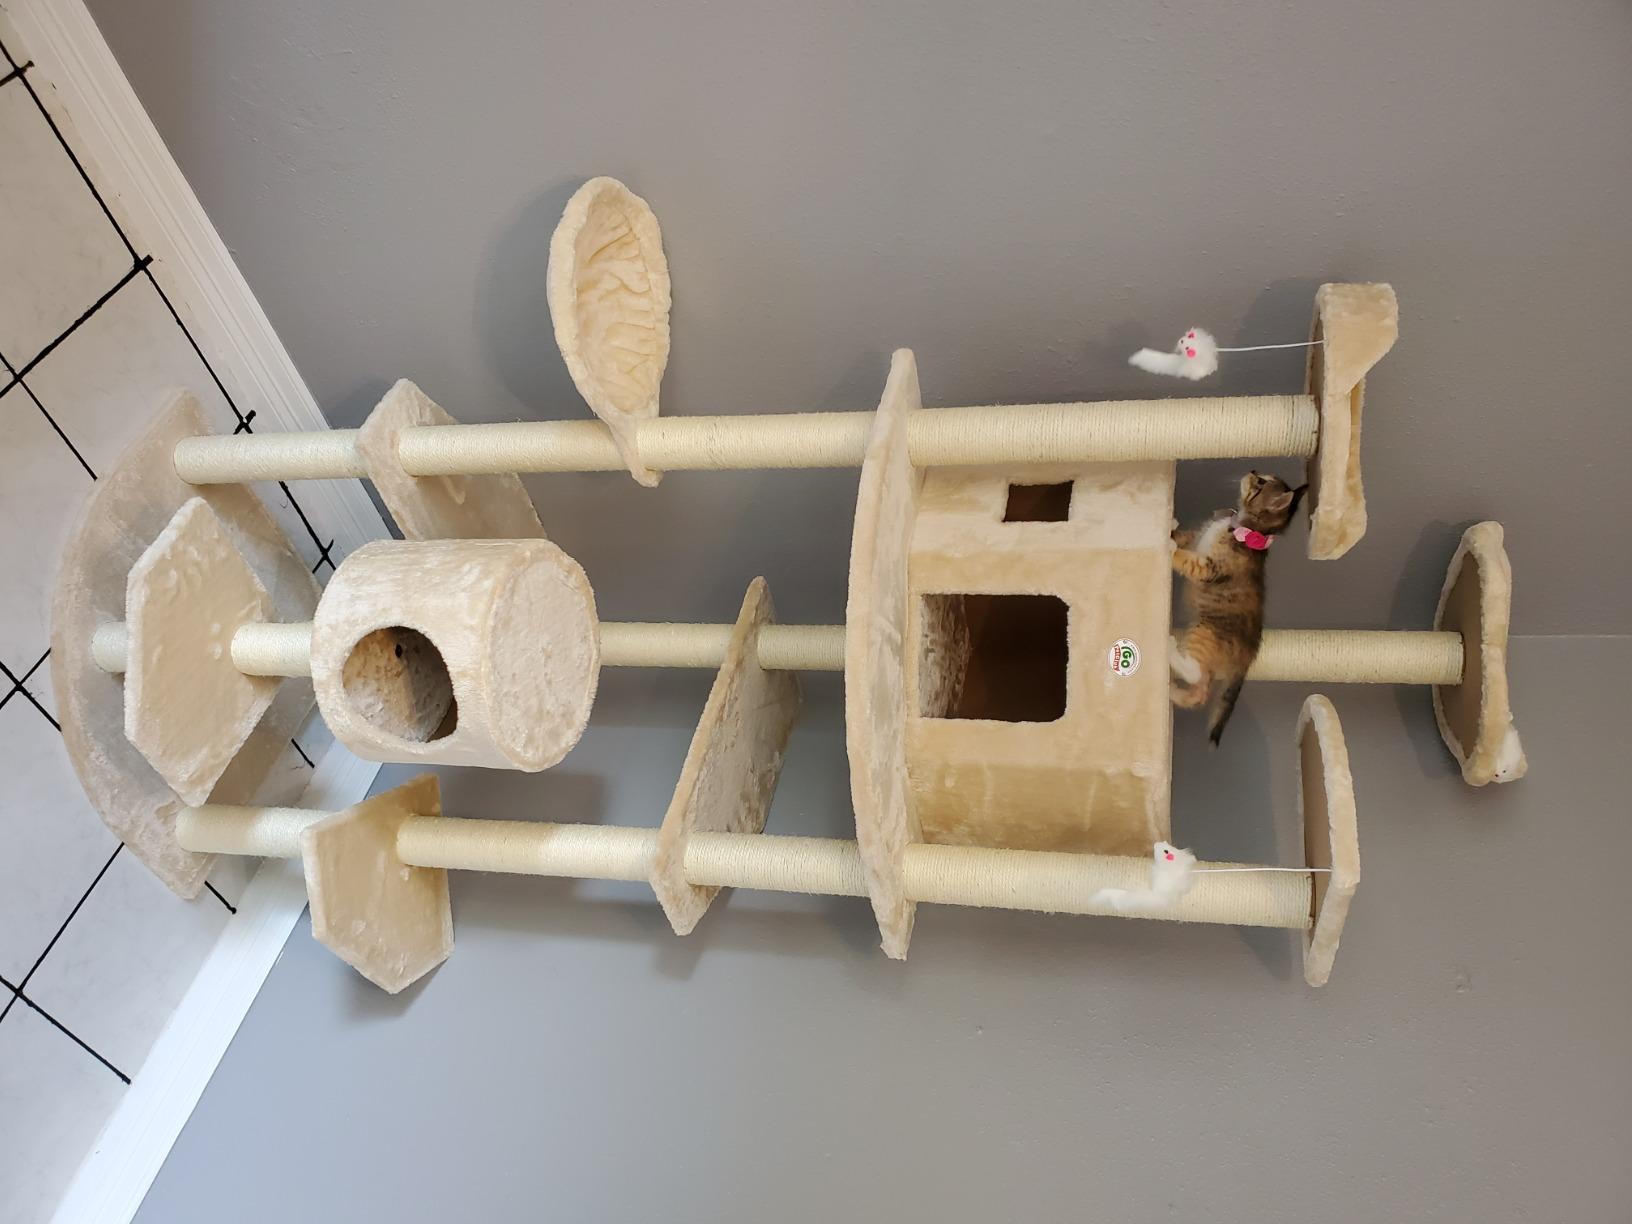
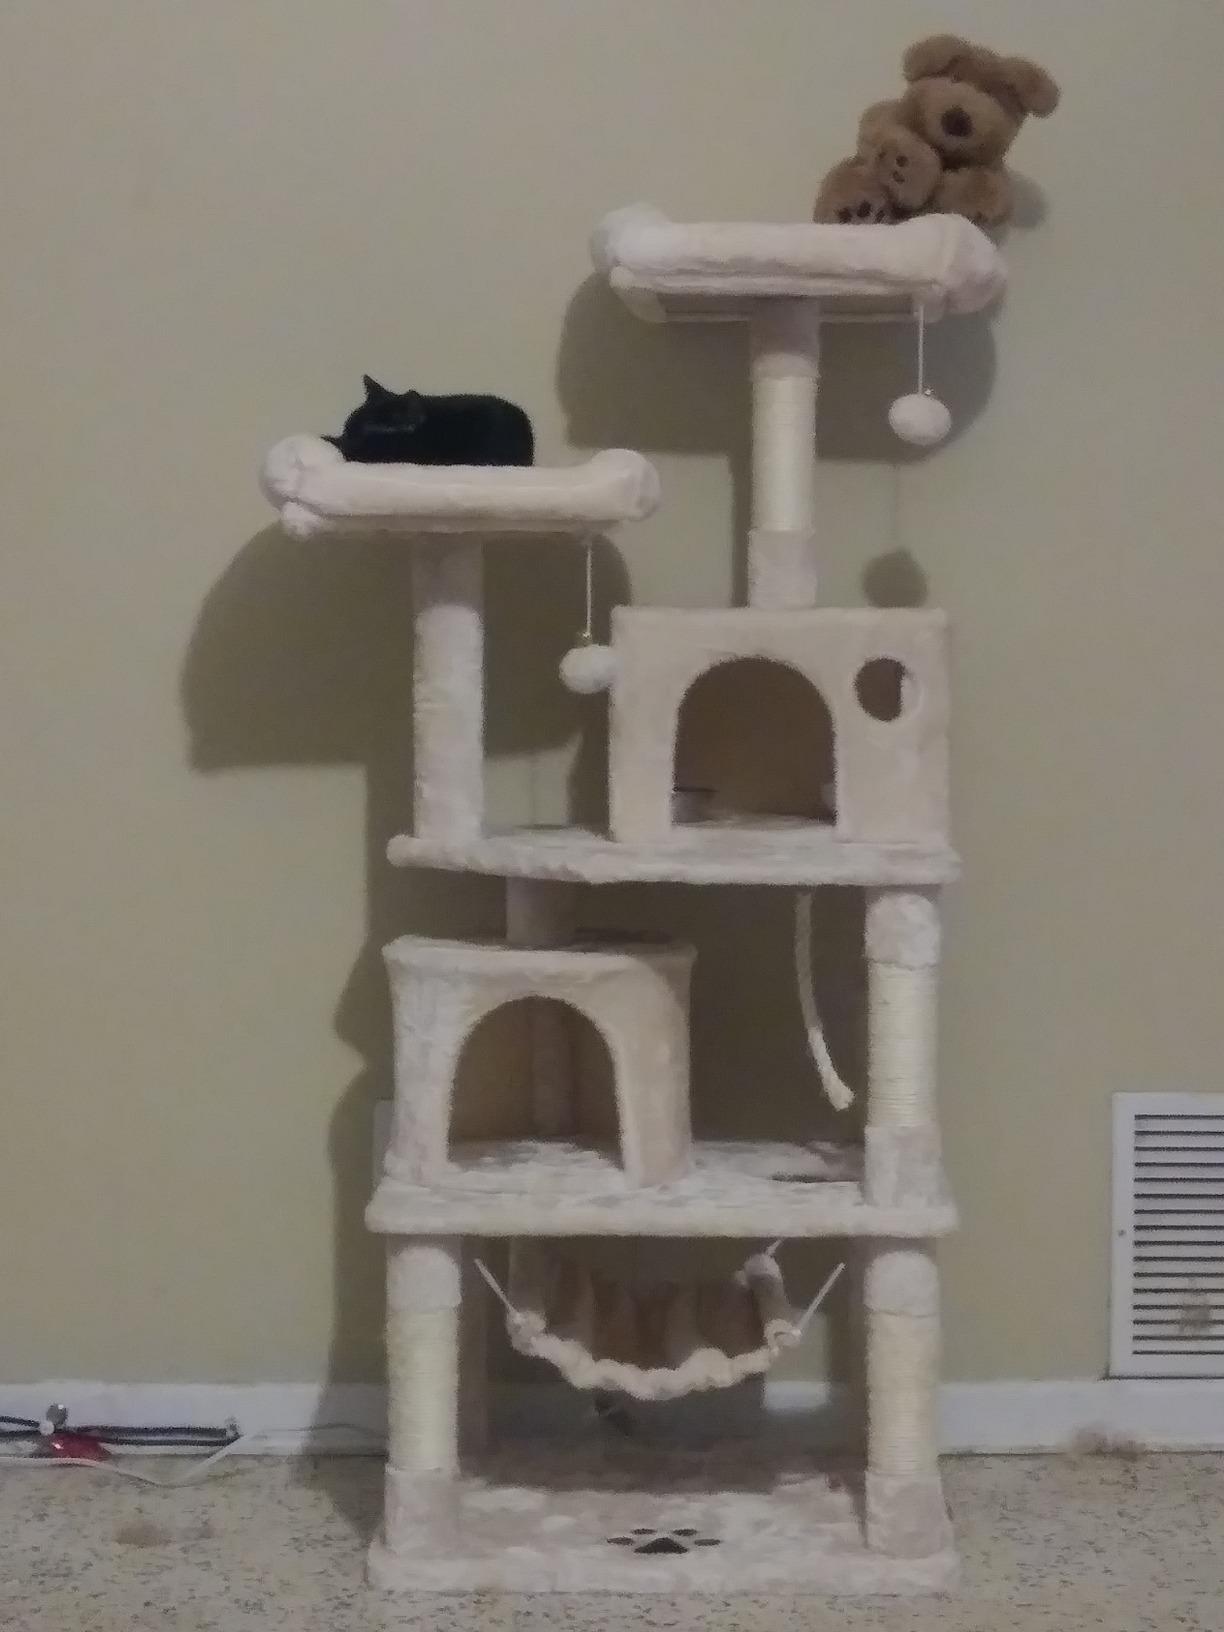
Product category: items_cat tree
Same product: no